Coronation of Louis XVI

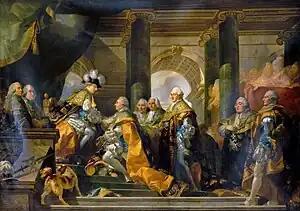
Louis XVI receiving the homage of the members of the Order of the Holy Spirit

The coronation of Louis XVI, King of France and Navarre took place in Reims Cathedral on 11 June 1775, which fell on Trinity Sunday. Louis XVI had come to the throne the previous year in succession to his grandfather Louis XV who had reigned for 59 years. It was the first coronation since 1722 and only the second since 1654 due to the longevity of the two previous monarchs, Louis XIV and Louis XV.